Iván Rodríguez

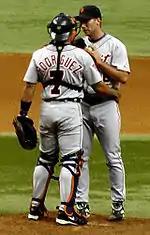
Rodríguez talking with Mike Maroth while playing for the Detroit Tigers, July 11, 2005.

Before the 2004 season, Rodríguez signed a four-year, $40 million contract with the Detroit Tigers. In 2004, he was selected to the MLB All-Star Game for the 11th time in his career and for his 10th time as a starting player, joining Johnny Bench and Mike Piazza as the only Major League Baseball catchers to start an All-Star game 10 times or more in their career. During the month of June, he batted .500 and was named the American League Player of the Month. He also won his 10th consecutive Rawlings Gold Glove Award, making him the first player on the Detroit Tigers to win the award since Gary Pettis won it in 1989. He won his seventh career Silver Slugger Award, tied with Víctor Martínez of the Cleveland Indians. He was fourth in the American League in batting average and fourth among all Major League Baseball catchers. On October 1, he recorded his 1,000th career RBI in a game against the Tampa Bay Devil Rays.